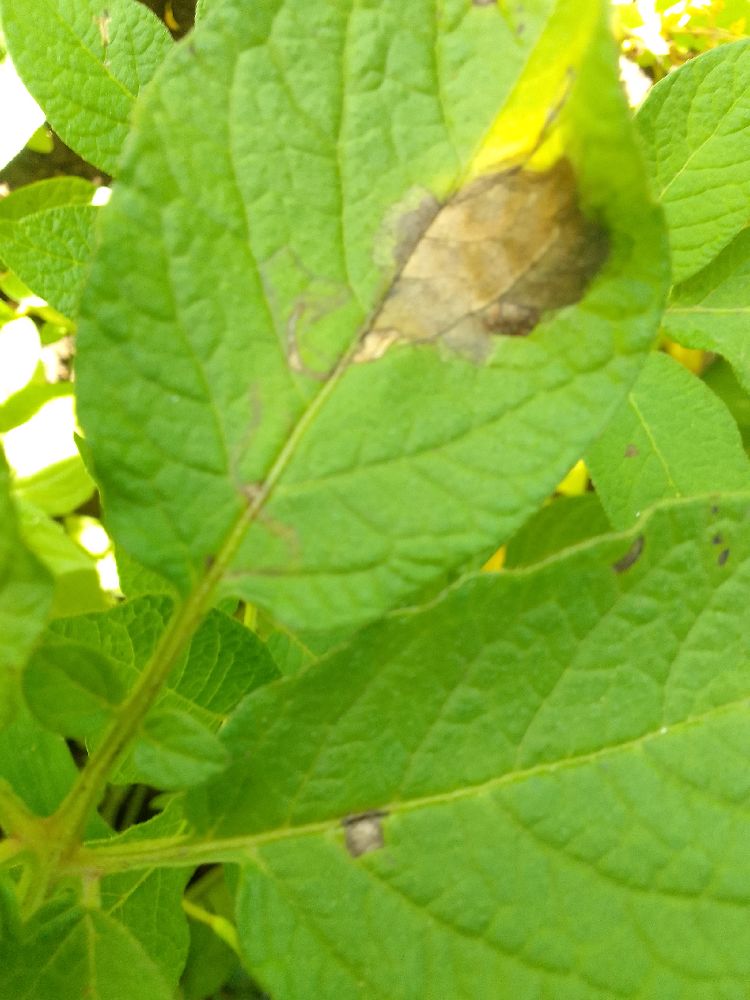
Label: Late blight